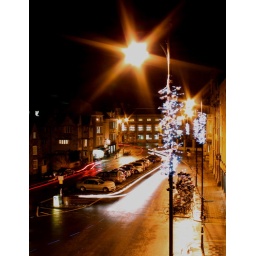
Taken in Broad street Oxford from my works window